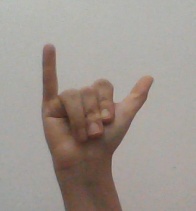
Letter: ya